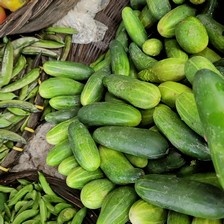
Label: cucumber